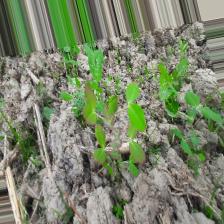
Label: Lentil Rust